Capital London

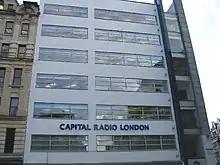
Capital Radio's headquarters in London's Leicester Square

On 16 October 1973 Capital commenced regular transmissions with the British national anthem "God Save the Queen", then a message from director Richard Attenborough "...Good morning, this, for the very first time, is Capital Radio" followed by the Capital Radio theme jingle, made by Blue Mink: